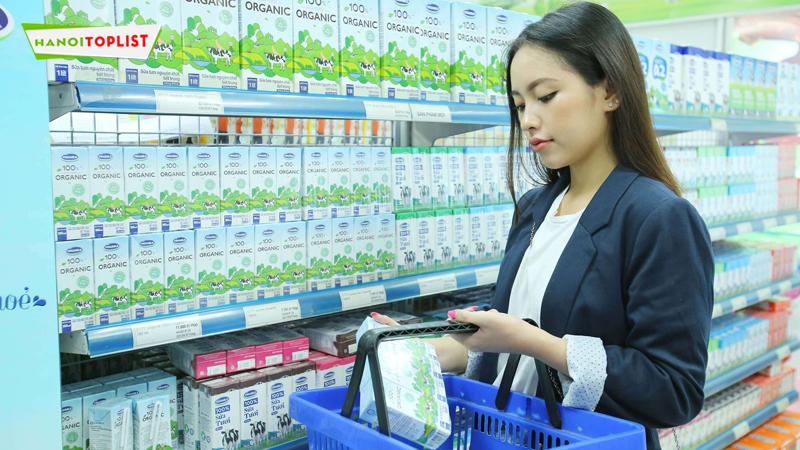
cô gái đang mặc một chiếc áo khoác màu đen trước quầy sữa